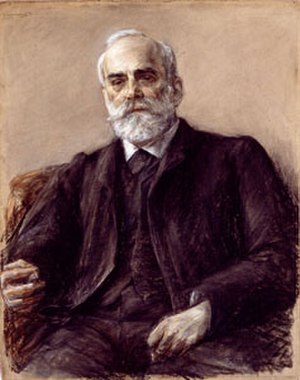
Albert Hänel
Albert Hänel ved Max Liebermann, 1892.
Albert Hänel var en tysk retslærd og politiker. Han var brorsøn af Gustav Friedrich Hänel.